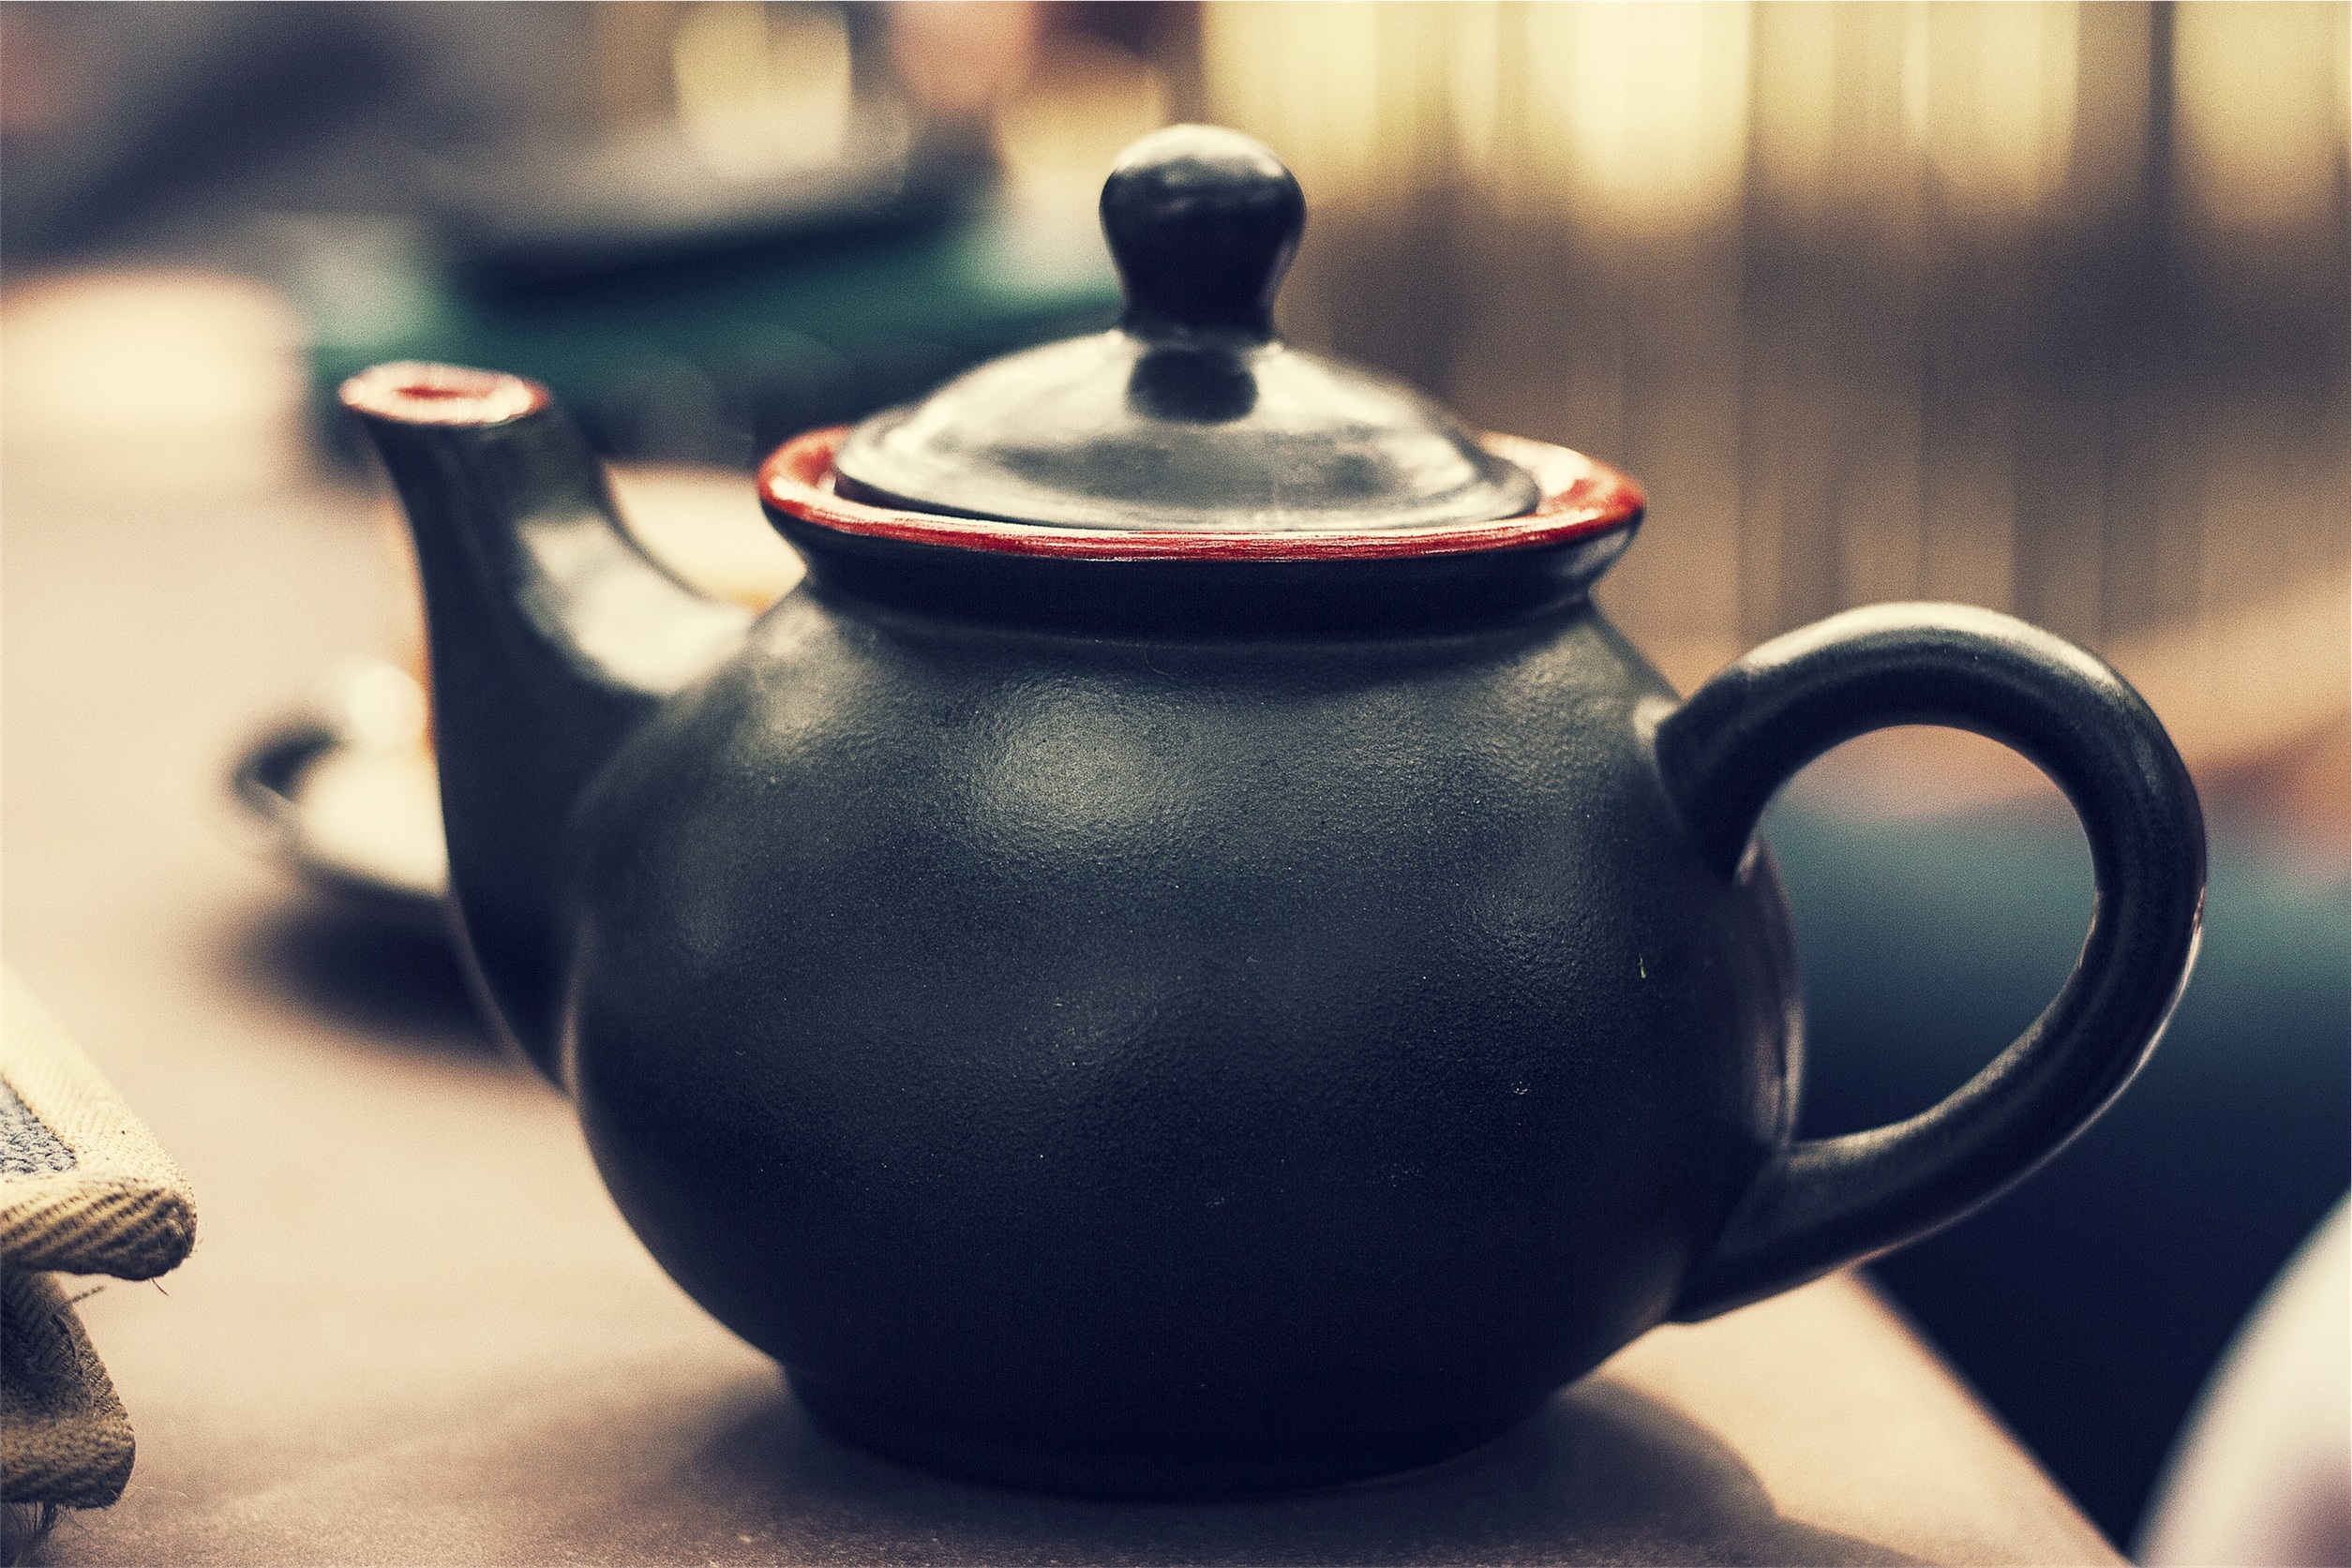
tea, teapot, pot, ceramic, kitchen, beverage, drink, blue, black, breakfast, pottery, tableware, kitchenware, porcelain, china, dishware, still life photography